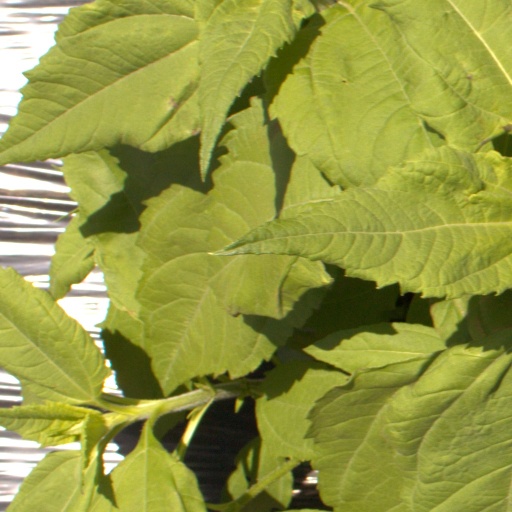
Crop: Jerusalem artichoke